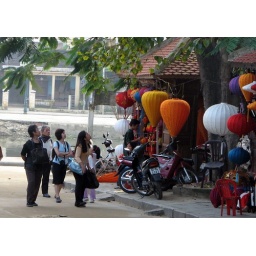
This lantern street is near Japanese bridge. It connects Quangtrieu Assembly Hall to river